Governorship of Arnold Schwarzenegger

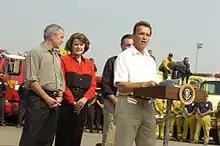
Schwarzenegger addressing ongoing wildfires with President George W. Bush and U.S. Senator Dianne Feinstein in Escondido on October 25, 2007

After a 6.5 magnitude earthquake on December 21, 2003, Schwarzenegger visited Paso Robles on December 23 and declared a state of emergency in San Luis Obispo County.